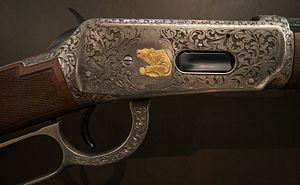
Platine et pontet entièrement ciselés avec incrustation d'un ours doré. Département des Armes au Musée d'Art et d'Industrie de Saint-Étienne, France.